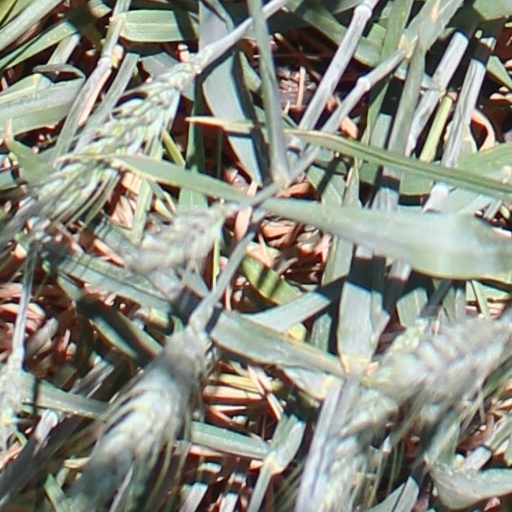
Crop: wheat